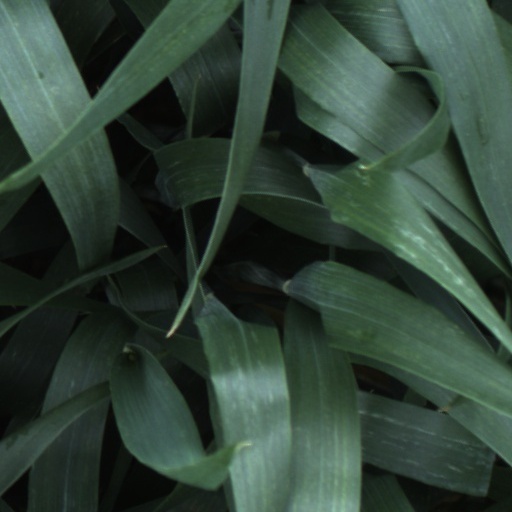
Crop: wheat